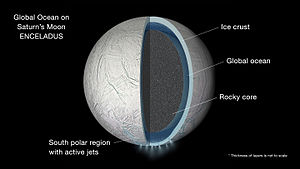
Vandverden
Diagram af vandmånen Enceladus
En vandverden eller en oceanverden er et himmellegeme, der indeholder en betydelig mængde af flydende vand, enten på overfladen eller under overfladen under en skal af is. Det kan være en vandplanet, en oceanplanet, en vandmåne eller en oceanmåne. Kometer betegnes normalt ikke som vandverdener, selv om de kan indeholde forholdsvis store mængder is. Betegnelsen oceanverden er også blevet brugt nogle gange for himmellegemer med en stor mængde af en væske som ikke er vand, som for eksempel lava eller ammoniak.